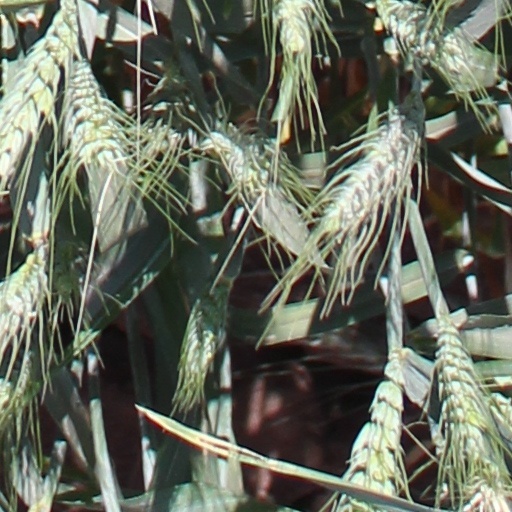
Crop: wheat